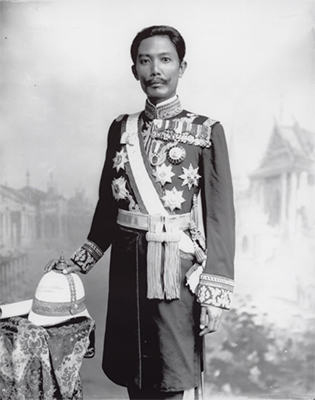
เจ้าพระยาสุรสีห์วิสิษฐศักดิ์ (เชย กัลยาณมิตร)

ไฟล์:Phap Fi Phrahat (nd, p 08).jpg|thumb|ภาพล้อเจ้าพระยาสุรสีห์วิสิษฐศักดิ์ ฝีพระหัตถ์ รัชกาลที่ 6
มหาอำมาตย์เอก เจ้าพระยาสุรสีห์วิสิษฐศักดิ์ (เชย กัลยาณมิตร) เป็นอดีตรัฐมนตรีว่าการกระทรวงมหาดไทยของไทย|เสนาบดีกระทรวงมหาดไทย และอดีตข้าหลวงใหญ่แห่งมณฑลพายัพในสมัยรัชกาลที่ 5
== ประวัติ ==
เจ้าพระยาสุรสีห์วิสิษฐศักดิ์ มีนามเดิมว่า เชย เกิดเมื่อปีกุน พ.ศ. 2406 เป็นบุตรพระยามหาอำมาตยาธิบดี (ชื่น กัลยาณมิตร) (บุตรเจ้าพระยานิกรบดินทร์ (โต กัลยาณมิตร)) เริ่มเข้ารับราชการเป็นมหาดเล็ก มีบรรดาศักดิ์เป็นนายรองพิจิตรสรรพการ จ่าเร่งงานรัดรุด พระยาศรีสุริยราชวรานุวัตร และพระยาสุรสีห์วิสิษฐศักดิ์ ตามลำดับ
วันที่ 16 มกราคม พ.ศ. 2452 พระบาทสมเด็จพระจุลจอมเกล้าเจ้าอยู่หัวได้พระราชทานสัญญาบัตรเลื่อนพระยาสุรสีห์วิสิษฐศักดิ์เป็นเจ้าพระยาราชกิจจานุเบกษา, พระราชทานสัญญาบัตร เลื่อนพระยาสุรสีห์วิสิษฐศักดิ์เป็นเจ้าพระยา, เล่ม ๒๖ ตอนที่ ๐ ง หน้า ๒๓๙๑, ๒๓ มกราคม ๑๒๘ มีราชทินนามว่า "เจ้าพระยาสุรสีห์วิสิษฐศักดิ์ อรรคราชวโรปกร บดินทรเทพยภักดี ราชกรณียกิจจำนง มหามัตยพงษ์ประพัทธ์ กัลยาณวัตรวิบุลย์ อดุลยอาชวาธยาไศรย อภัยพิริยบรากรมพาหุ" ดำรงศักดินา 10,000ราชกิจจานุเบกษา, ประกาศเลื่อนพระยาสุรสีห์วิสิษฐศักดิ์ เป็นเจ้าพระยาสุรสีห์วิสิษฐศักดิ์, เล่ม ๒๖ ตอนที่ ๐ ง หน้า ๒๓๙๕, ๒๓ มกราคม ๑๒๘
ต่อมาวันที่ 3 เมษายน พ.ศ. 2461 พระบาทสมเด็จพระมงกุฎเกล้าเจ้าอยู่หัวโปรดให้สถาปนาเป็นเจ้าพระยาหิรัญบัฏ มีราชทินนามว่า "เจ้าพระยาสุรสีห์วิสิษฐศักดิ์ อรรคราชวโรปกร บดินทรเทพยภักดี ราชกรณียกิจจำนง มหามัตยพงศ์ประพัทธ์ กัลยาณวัตรวิบุลย์ อดุลยอาชวาธยาศรัย อภัยพิริยบรากรมพาหุ" ดำรงศักดินา 10,000ราชกิจจานุเบกษา, พระบรมราชโองการ ประกาศ ตั้งเจ้าพระยา, เล่ม ๓๕ ตอนที่ ๐ ก หน้า ๓, ๓ เมษายน ๒๔๖๑
20 มกราคม พ.ศ. 2445 พระบาทสมเด็จพระจุลจอมเกล้าเจ้าอยู่หัวทรง­พระกรุณาโปรดเกล้าฯ แต่งตั้งให้พระยาสุรสีห์วิสิษฐศักดิ์ (เชย กัลยาณมิตร) ข้าหลวงเทศาภิบาล มณฑลพิษณุโลก ขึ้นมารับราชการตำแหน่ง ข้าหลวงใหญ่มณฑลพายัพ ราชกิจจานุเบกษา, แจ้งความกระทรวงมหาดไทย, เล่ม ๑๙ ตอนที่ ๔๕ หน้า ๘๗๑, ๒๔ มกราคม ๑๒๑เจ้าพระยาสุรสีห์วิสิษฐศักดิ์ได้ปฏิรูปการปกครอง การศึกษา การแพทย์ การคมนาคม จนมณฑลพายัพเปลี่ยนไปสู่ความทันสมัย เมื่อพ้นจากตำแหน่งข้าหลวงใหญ่แห่งมณฑลพายัพแล้ว พระบาทสมเด็จพระมงกุฎเกล้าเจ้าอยู่หัวทรง­พระกรุณาโปรดเกล้าฯ แต่งตั้งให้เป็นรัฐมนตรีว่าการกระทรวงมหาดไทยของไทย|เสนาบดีกระทรวงมหาดไทยเมื่อ พ.ศ. 2458 จนกระทั่งกราบบังคมทูลลาออกจากราชการในวันที่ 1 สิงหาคม พ.ศ. 2465
เจ้าพระยาสุรสีห์วิสิษฐศักดิ์ ถึงแก่อสัญกรรมเมื่อวันที่ 9 กุมภาพันธ์ พ.ศ. 2485 บุตรธิดาของท่าน ได้แก่ พระยากัลยาณวัฒนวิศิษฎ์ (เชียร กัลยาณมิตร) และหม่อมชื้น ประวิตร ณ อยุธยา ในพระเจ้าบรมวงศ์เธอ กรมหลวงปราจิณกิติบดี เป็นต้น
== บรรดาศักดิ์ ==
* นายรองพิจิตรสรรพการ
* พ.ศ. 2428 จ่าเร่งงานรัดรุด ถือศักดินา 600ราชกิจจานุเบกษา, สัญญาบัตรปีระกาสัปตศก, เล่ม ๓ ตอนที่ ๒๓ หน้า ๑๘๓, ๗ ตุลาคม ๑๒๔๘
* 25 มีนาคม พ.ศ. 2432 พระยาศรีสุริยราชวรานุวัตติพิพัฒน์ราชกิจจานุเบกษา, พระราชทานสัญญาบัตร, เล่ม ๖ ตอนที่ ๕๒ หน้า ๔๕๑, ๒๙ มีนาคม ๑๐๘
* 20 ตุลาคม พ.ศ. 2444 พระยาสุรสีห์วิสิษฐศักดิ์ ถือศักดินา ราชกิจจานุเบกษา, พระราชทานสัญญาบัตรขุนนาง, เล่ม ๑๘ ตอนที่ ๓๑ หน้า ๕๗๙, ๓ พฤศจิกายน ๑๒๐
== ยศและตำแหน่ง ==
* 25 พฤศจิกายน พ.ศ. 2454 - นายหมู่ใหญ่ราชกิจจานุเบกษา, ส่งสัญญาบัตรเสือป่าไปพระราชทาน, เล่ม ๒๘ ตอนที่ ๐ ง หน้า ๑๘๙๓, ๒๖ พฤศจิกายน ๑๓๐
* 20 กรกฎาคม พ.ศ. 2455 - นายกองตรีราชกิจจานุเบกษา, พระราชทานสัญญาบัตรเสือป่า, เล่ม ๒๙ ตอนที่ ๐ ง หน้า ๙๗๔, ๒๗ กรกฎาคม ๑๓๑
* 10 มิถุนายน พ.ศ. 2456 - นายกองโทราชกิจจานุเบกษา, ส่งสัญญาบัตรเสือป่าไปพระราชทาน, เล่ม ๓๐ ตอนที่ ๐ ง หน้า ๕๓๒, ๑๕ มิถุนายน ๒๔๕๖
* 1 มกราคม พ.ศ. 2458 - เสนาบดีกระทรวงมหาดไทย
* – ผู้ช่วยเสนาธิการเสือป่า
* 2 มกราคม พ.ศ. 2459 - นายกองเอกราชกิจจานุเบกษา, พระราชทานยศเสือป่า, เล่ม ๓๓ ตอนที่ ๐ ง หน้า ๒๗๔๙, ๖ มกราคม ๒๔๕๙
* 1 สิงหาคม พ.ศ. 2465 - กราบถวายบังคมลาออกจากราชการราชกิจจานุเบกษา, ประกาศตั้งเสนาบดีกระทรวงมหาดไทย, เล่ม ๓๙ ตอนที่ ๐ ก หน้า ๘๒, ๒ สิงหาคม ๒๔๖๕
== เครื่องราชอิสริยาภรณ์ ==
* พระราชทานเครื่องราชอิสริยาภรณ์และเครื่องยศ
* พระราชทานเครื่องราชอิสริยาภรณ์
* พระราชทานเครื่องราชอิสริยาภรณ์
* ราชกิจจานุเบกษา, พระราชทานเครื่องราชอิสริยาภรณ์จุลจอมเกล้า, เล่ม 26, ตอน 0 ง, 23 มกราคม พ.ศ. 2452, หน้า 2397
*
* 1 ธันวาคม พ.ศ. 2452 - หีบหมากทองคำหลังตราราชสีห์ พระราชทานเครื่องยศ
* 8 มีนาคม 2452 – เข็มพระชนมายุสมมงคล ชั้นที่ 2 ทอง (ส่งไปพระราชทาน) พระราชทานเข็มพระชนมายุสมมงคล
* ส่งเหรียญจักรพรรดิมาลาไปพระราชทาน
== อ้างอิง ==
หมวดหมู่:รัฐมนตรีว่าการกระทรวงมหาดไทยไทย
หมวดหมู่:บรรดาศักดิ์ชั้นเจ้าพระยา
หมวดหมู่:สกุลกัลยาณมิตร
หมวดหมู่:ผู้ได้รับเครื่องราชอิสริยาภรณ์ ป.จ. (ฝ่ายหน้า)
หมวดหมู่:ผู้ได้รับเครื่องราชอิสริยาภรณ์ ร.ว.
หมวดหมู่:สมาชิกกองเสือป่า
หมวดหมู่:บุคคลในประวัติศาสตร์กรุงรัตนโกสินทร์